Love in Several Masques

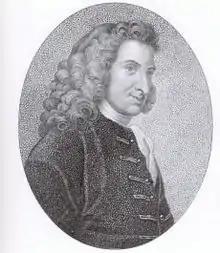
Henry Fielding

"Love in Several Masques" was Fielding's first play. It was advertised on 15 January 1728 in the "London Evening Post" and first ran on 16 February 1728 at the Theatre Royal. Performances were held on 17, 19 and 20 February, with the third night being the author's benefit. The play was never revived. The cast included four members among some of the most talented of the Theatre Royal actors. Although it only ran for four nights, this was a great feat because John Gay's popular "The Beggar's Opera" was performed during the same time and dominated the theatrical community during its run. It was first printed on 23 February 1728 by John Watts, and a Dublin edition appeared in 1728. The play was later collected by John Watts in the 1742 and 1745 "Dramatick Works" and by Andrew Millar in the 1755 edition of Fielding's works. It was later translated and printed in German as "Lieb unter verschiedenen Larven" in 1759.